Intraductal papillary mucinous neoplasm

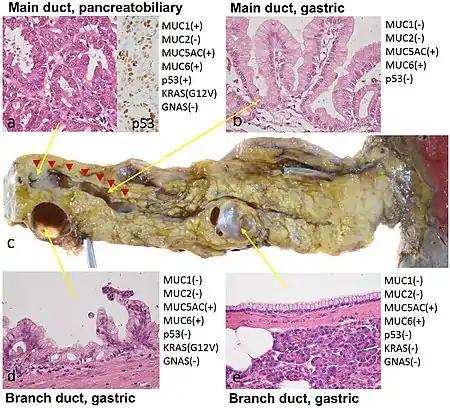
Histopathology of IPMN types in a distal pancreatectomy specimen from a 60-year-old man, by gross pathology (center image), microscopy and immunohistochemistry: The resected specimen (c) revealed that the mural nodule in the MPD consisted of PB-type IPMN with high-grade dysplasia (adenocarcinoma) (a) with a diffuse positivity of p53 immunostaining (an insert) and KRAS mutation (G12V). The BD-IPMN of the body was lined by gastric mucinous epithelium showing low papillary configuration with mild epithelial stratification with the same KRAS mutation (d), and the proliferation of similar gastric IPMN components sequentially involved the bottom of the mural nodule and the wall of the surrounding dilated MPD (indicated by red arrowheads) (b). The BD-IPMN of the tail was lined by flat, monolayer gastric mucinous epithelium lacking cellular atypia and KRAS mutation (e).

In most cases, IPMNs are diagnosed based on clinical and radiographic criteria. If fluid from the cyst is aspirated, the CEA level is typically elevated. Confirmation of the diagnosis with tissue is rarely necessary.